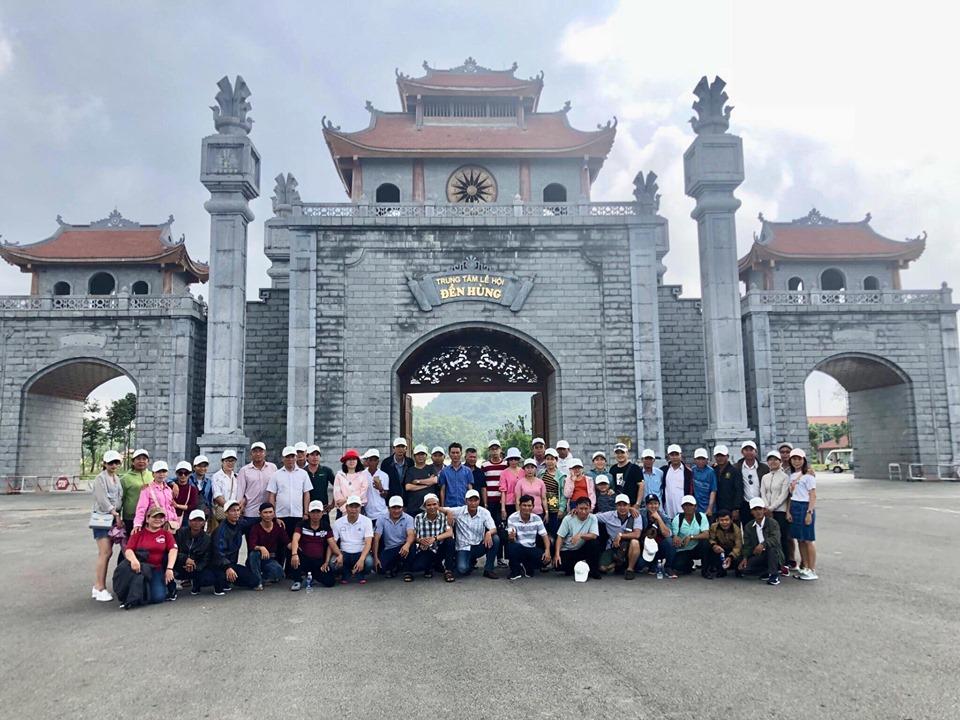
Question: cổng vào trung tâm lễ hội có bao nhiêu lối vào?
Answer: cổng vào có ba lối vào